Barranquilla

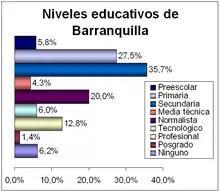
Educational attainment by the people of Barranquilla (2005).

Throughout the year the city has considerable cultural activity, and the best known instance of this is the Carnival of Barranquilla, one of the most famous festivals in Colombia. It is a multicultural event that is held every year in February and welcomes the world to four days of celebrations, costumes, and parades highlighting the cultural traditions from the 19th Century. It is held annually during the four days preceding Ash Wednesday-Saturday, Sunday, Monday and Tuesday, usually in February or early March. In 2001 it was declared the "Cultural Patrimony of the Nation" by the National Congress of Colombia and in 2003 "Masterpiece of Oral and Intangible Heritage of Humanity" by UNESCO. The city is home to varied manifestations as folk dances, songs, games, legends, tales, and superstitions, among others, many of which reach their peak during the Carnival.